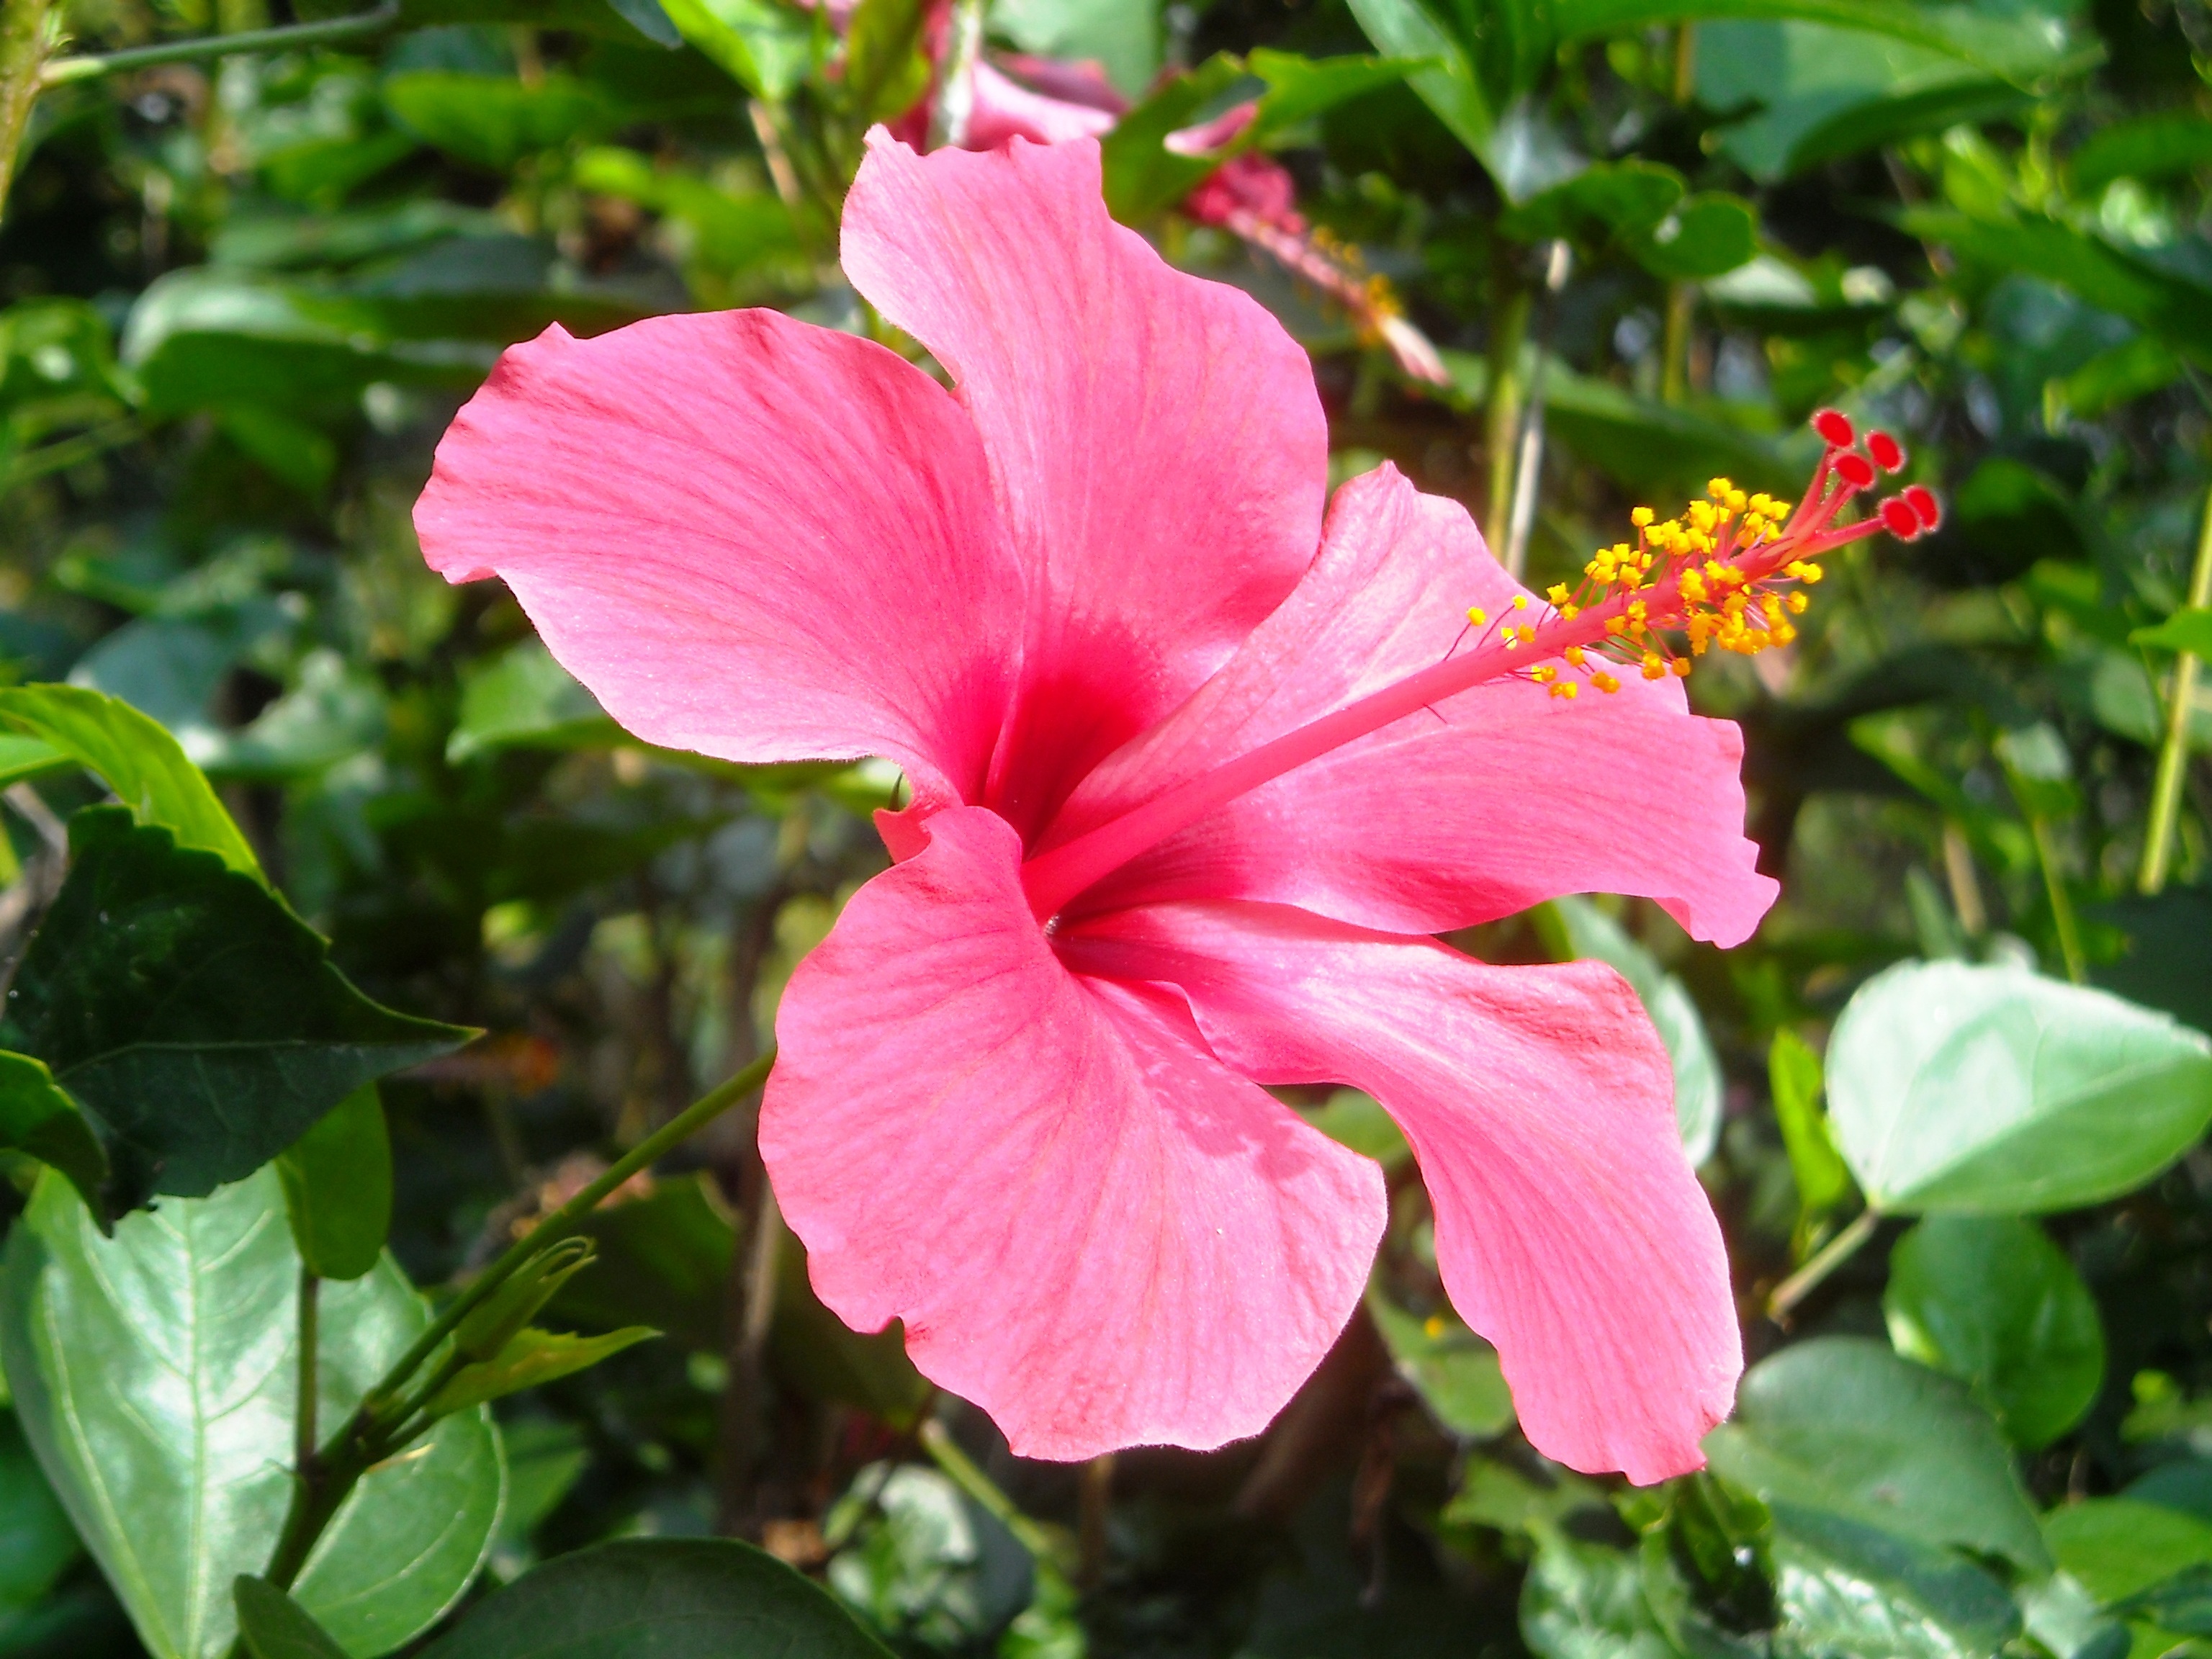
plant, leaf, flower, petal, green, red, botany, yellow, flora, shrub, pistil, hibiscus, malvales, flowering plant, china rose, chinese hibiscus, annual plant, land plant, mallow family, flower shoes